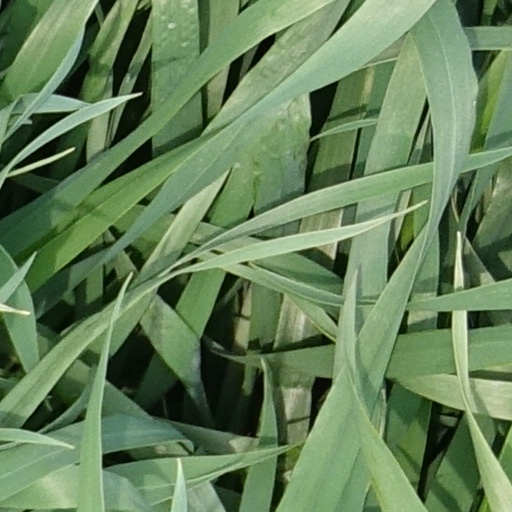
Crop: wheat